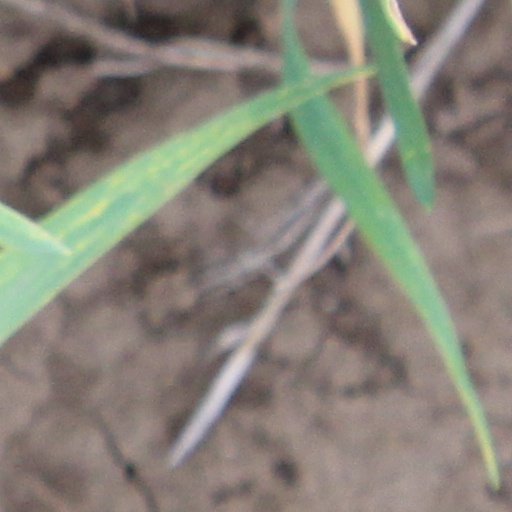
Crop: wheat